Mount Gibraltar Trachyte Quarries Complex

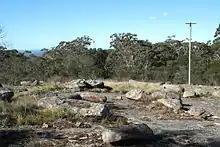
Peak of Mount Gibraltar showing exposed igneous rock platform

The quarrying was an integral part of the lives of those living in Bowral with the 4pm event, a huge, dull thud shaking windows and vases. The following description is from Elizabeth Smith, a resident at the time: